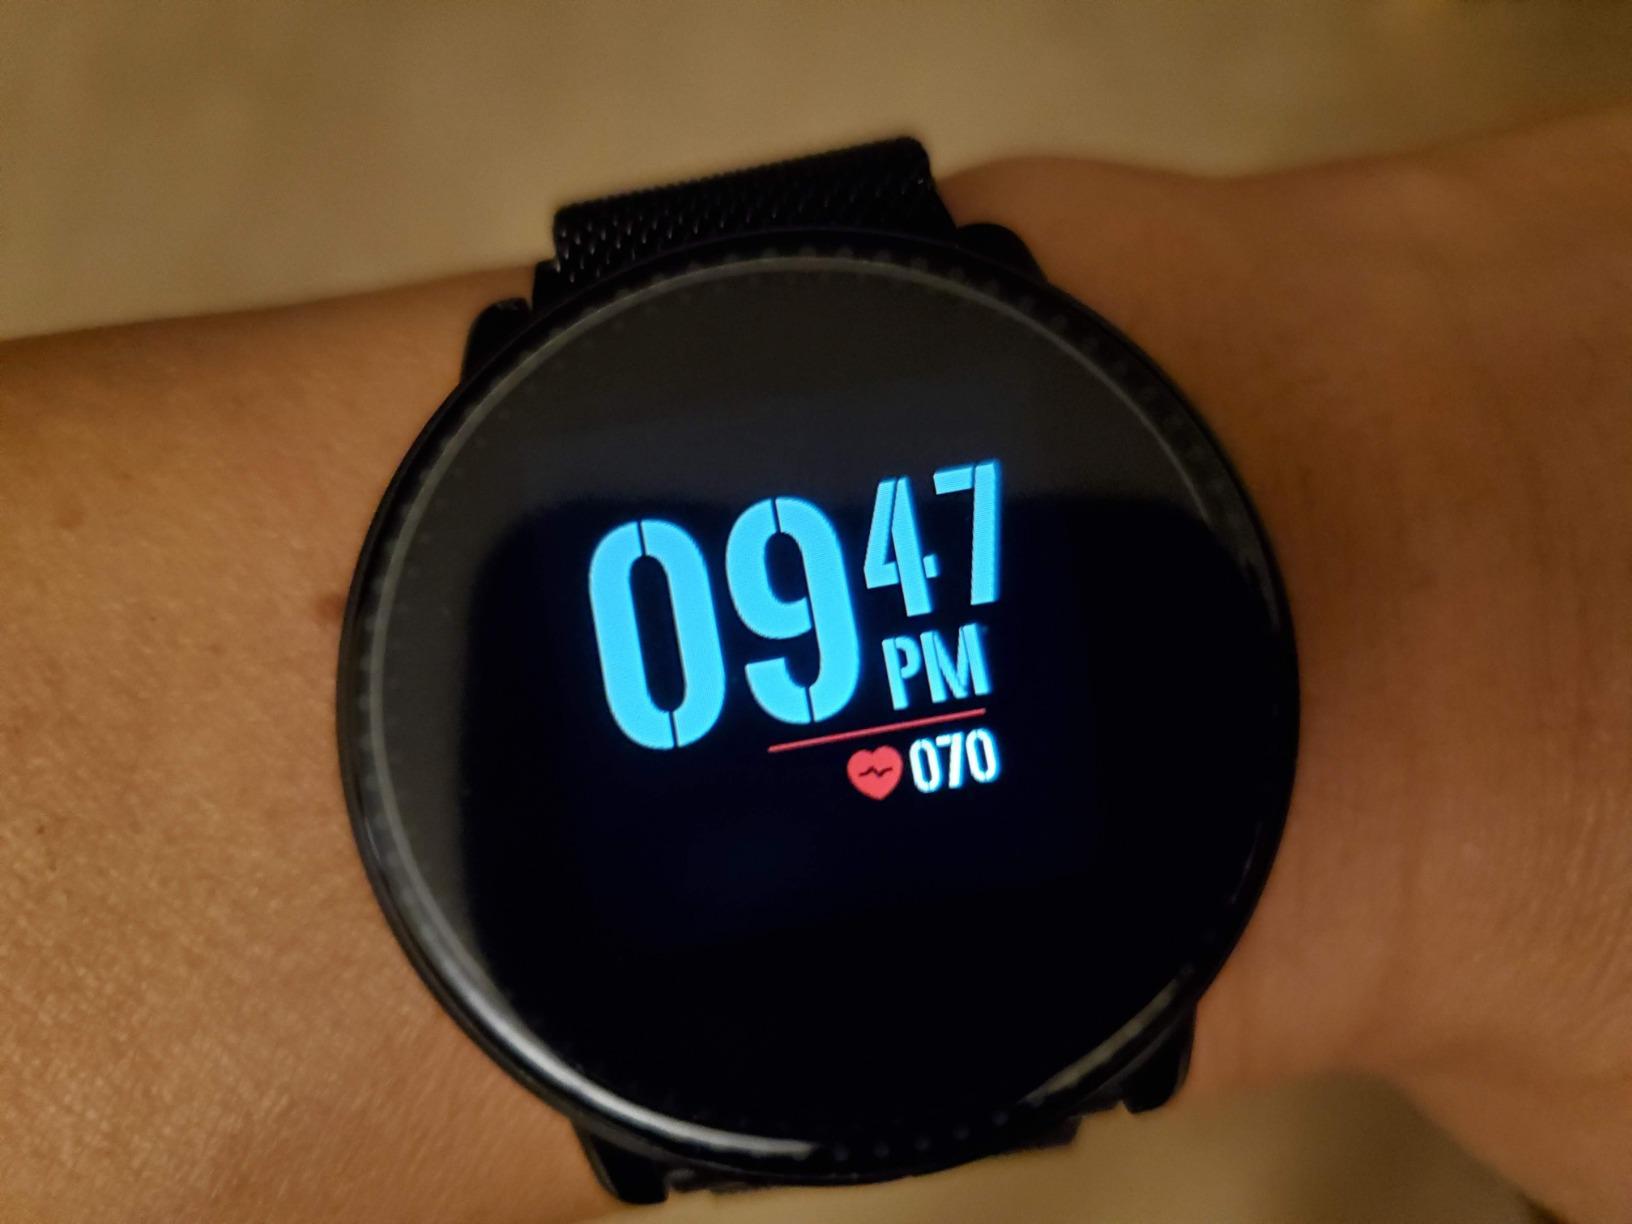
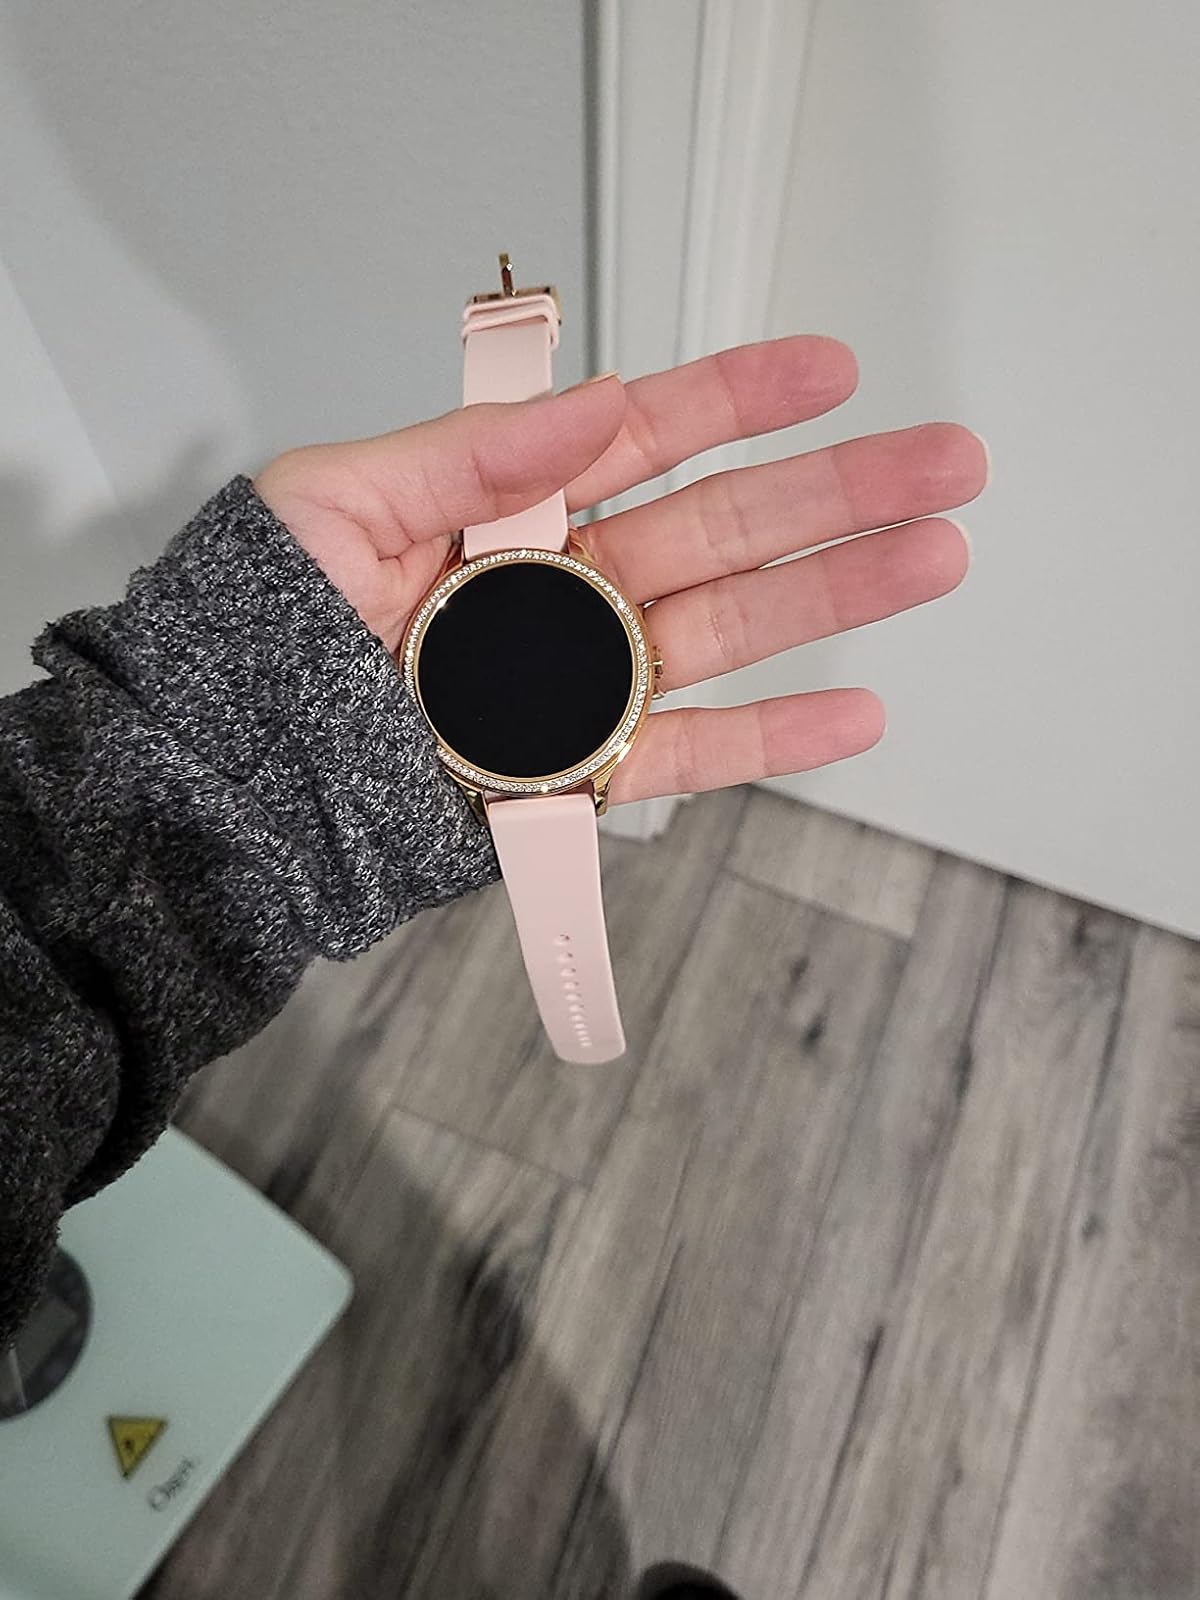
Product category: smartwatch
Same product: no